Emma Smith Kennedy

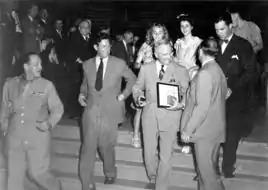
President Truman departing the RLDS Auditorium on June 27, 1945.

Two of Emma Smith Kennedy's earlier "inspired writings" are contained in the book "Infallible Proofs," first published circa 1931. Also published in that book is a revelation produced by her father in 1900 which helps illustrate complicated dynamics involved among different Latter Day Saint factions in Independence Missouri in the early 20th century.